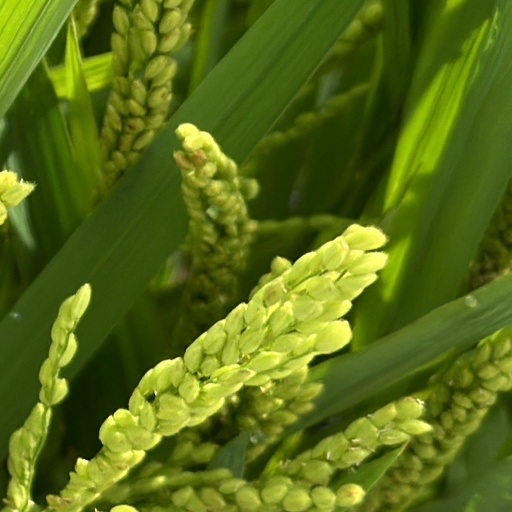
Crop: rice